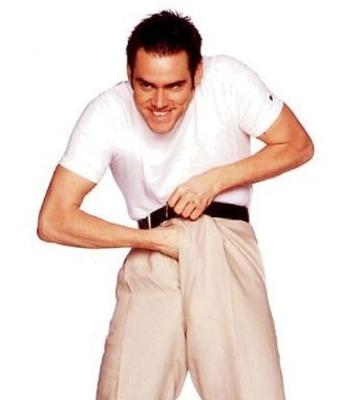
回答: ポケットの中には・・・がひとつポケットをたたくと(ズン)Ouch!